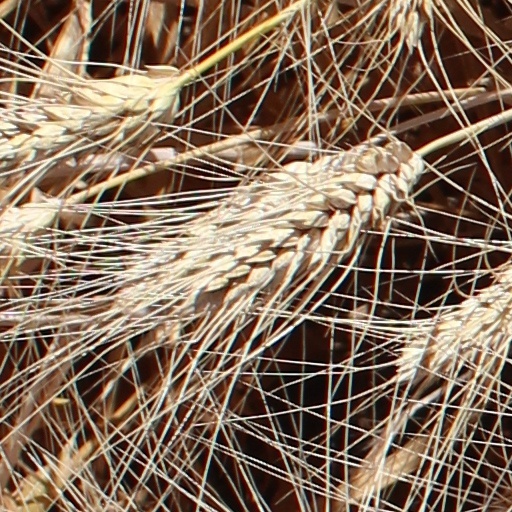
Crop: wheat